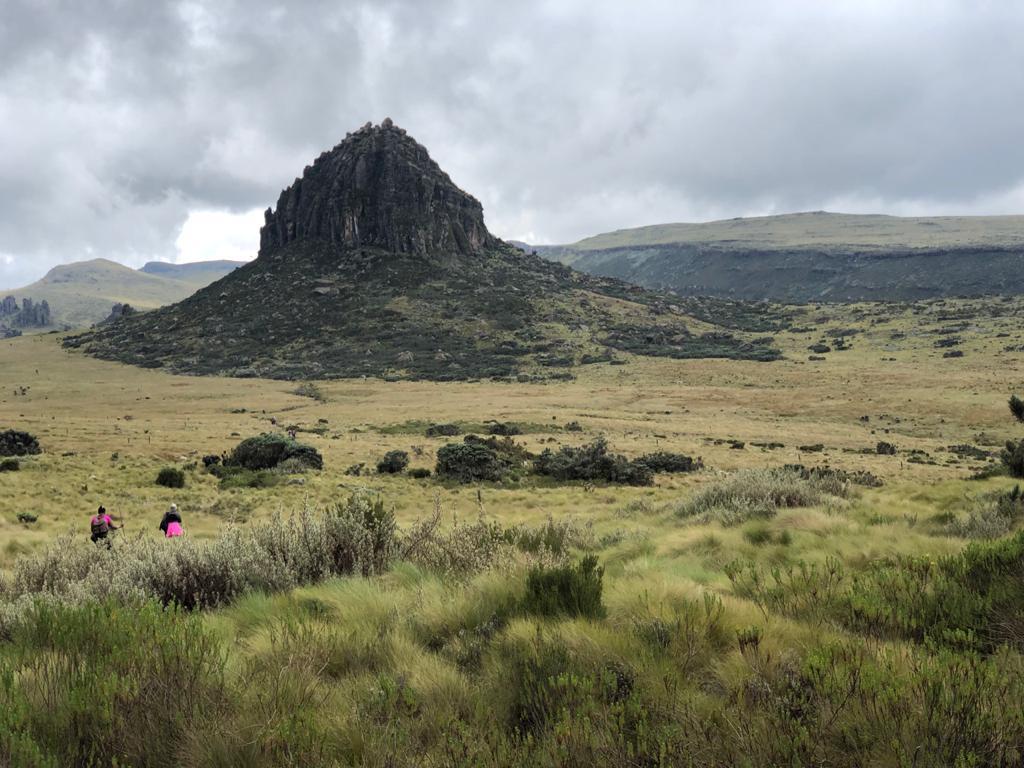
Watu wawili wamesimama, mbele yao kukiwa kuna mlima wenye rangi nyeusi, pembeni mawe, pia kukiwa na  majani yenye mchanganyiko ya rangi ya brauni na kijani.